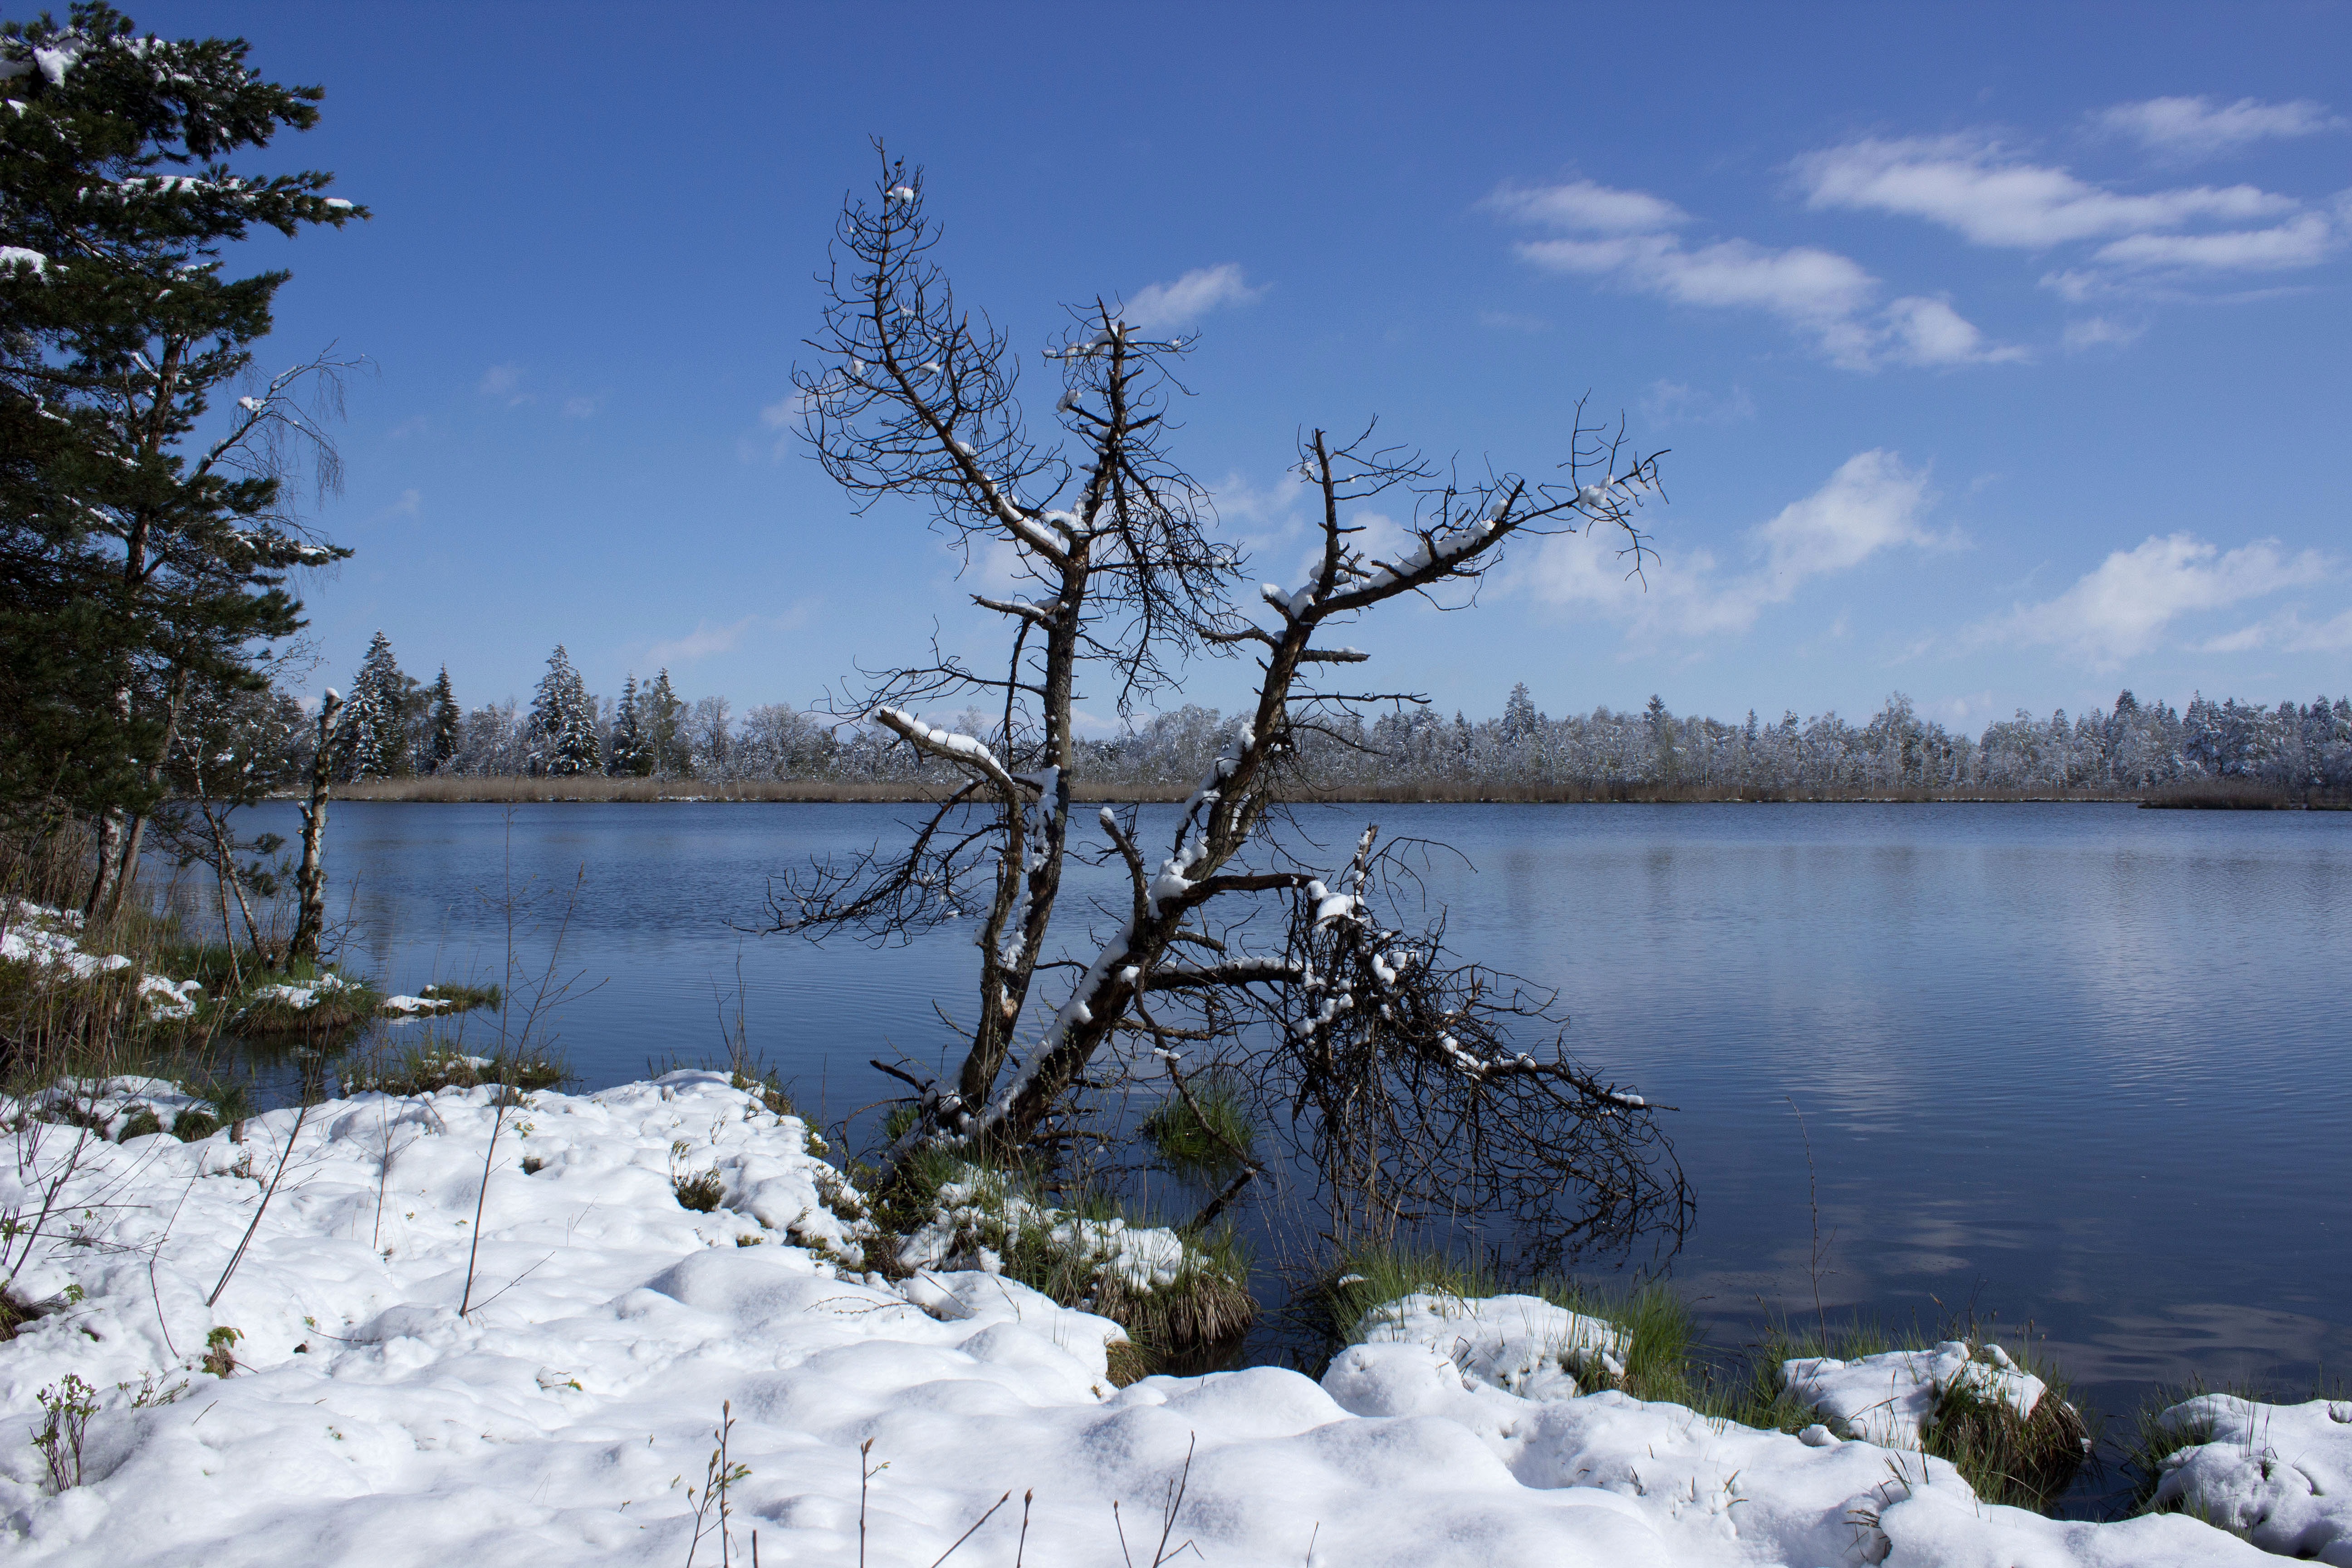
landscape, tree, water, nature, marsh, wilderness, branch, mountain, snow, winter, plant, lake, frost, river, ice, reflection, weather, rest, season, moor, waters, nature reserve, riedsee, snow in spring, wurzacher ried, woody plant